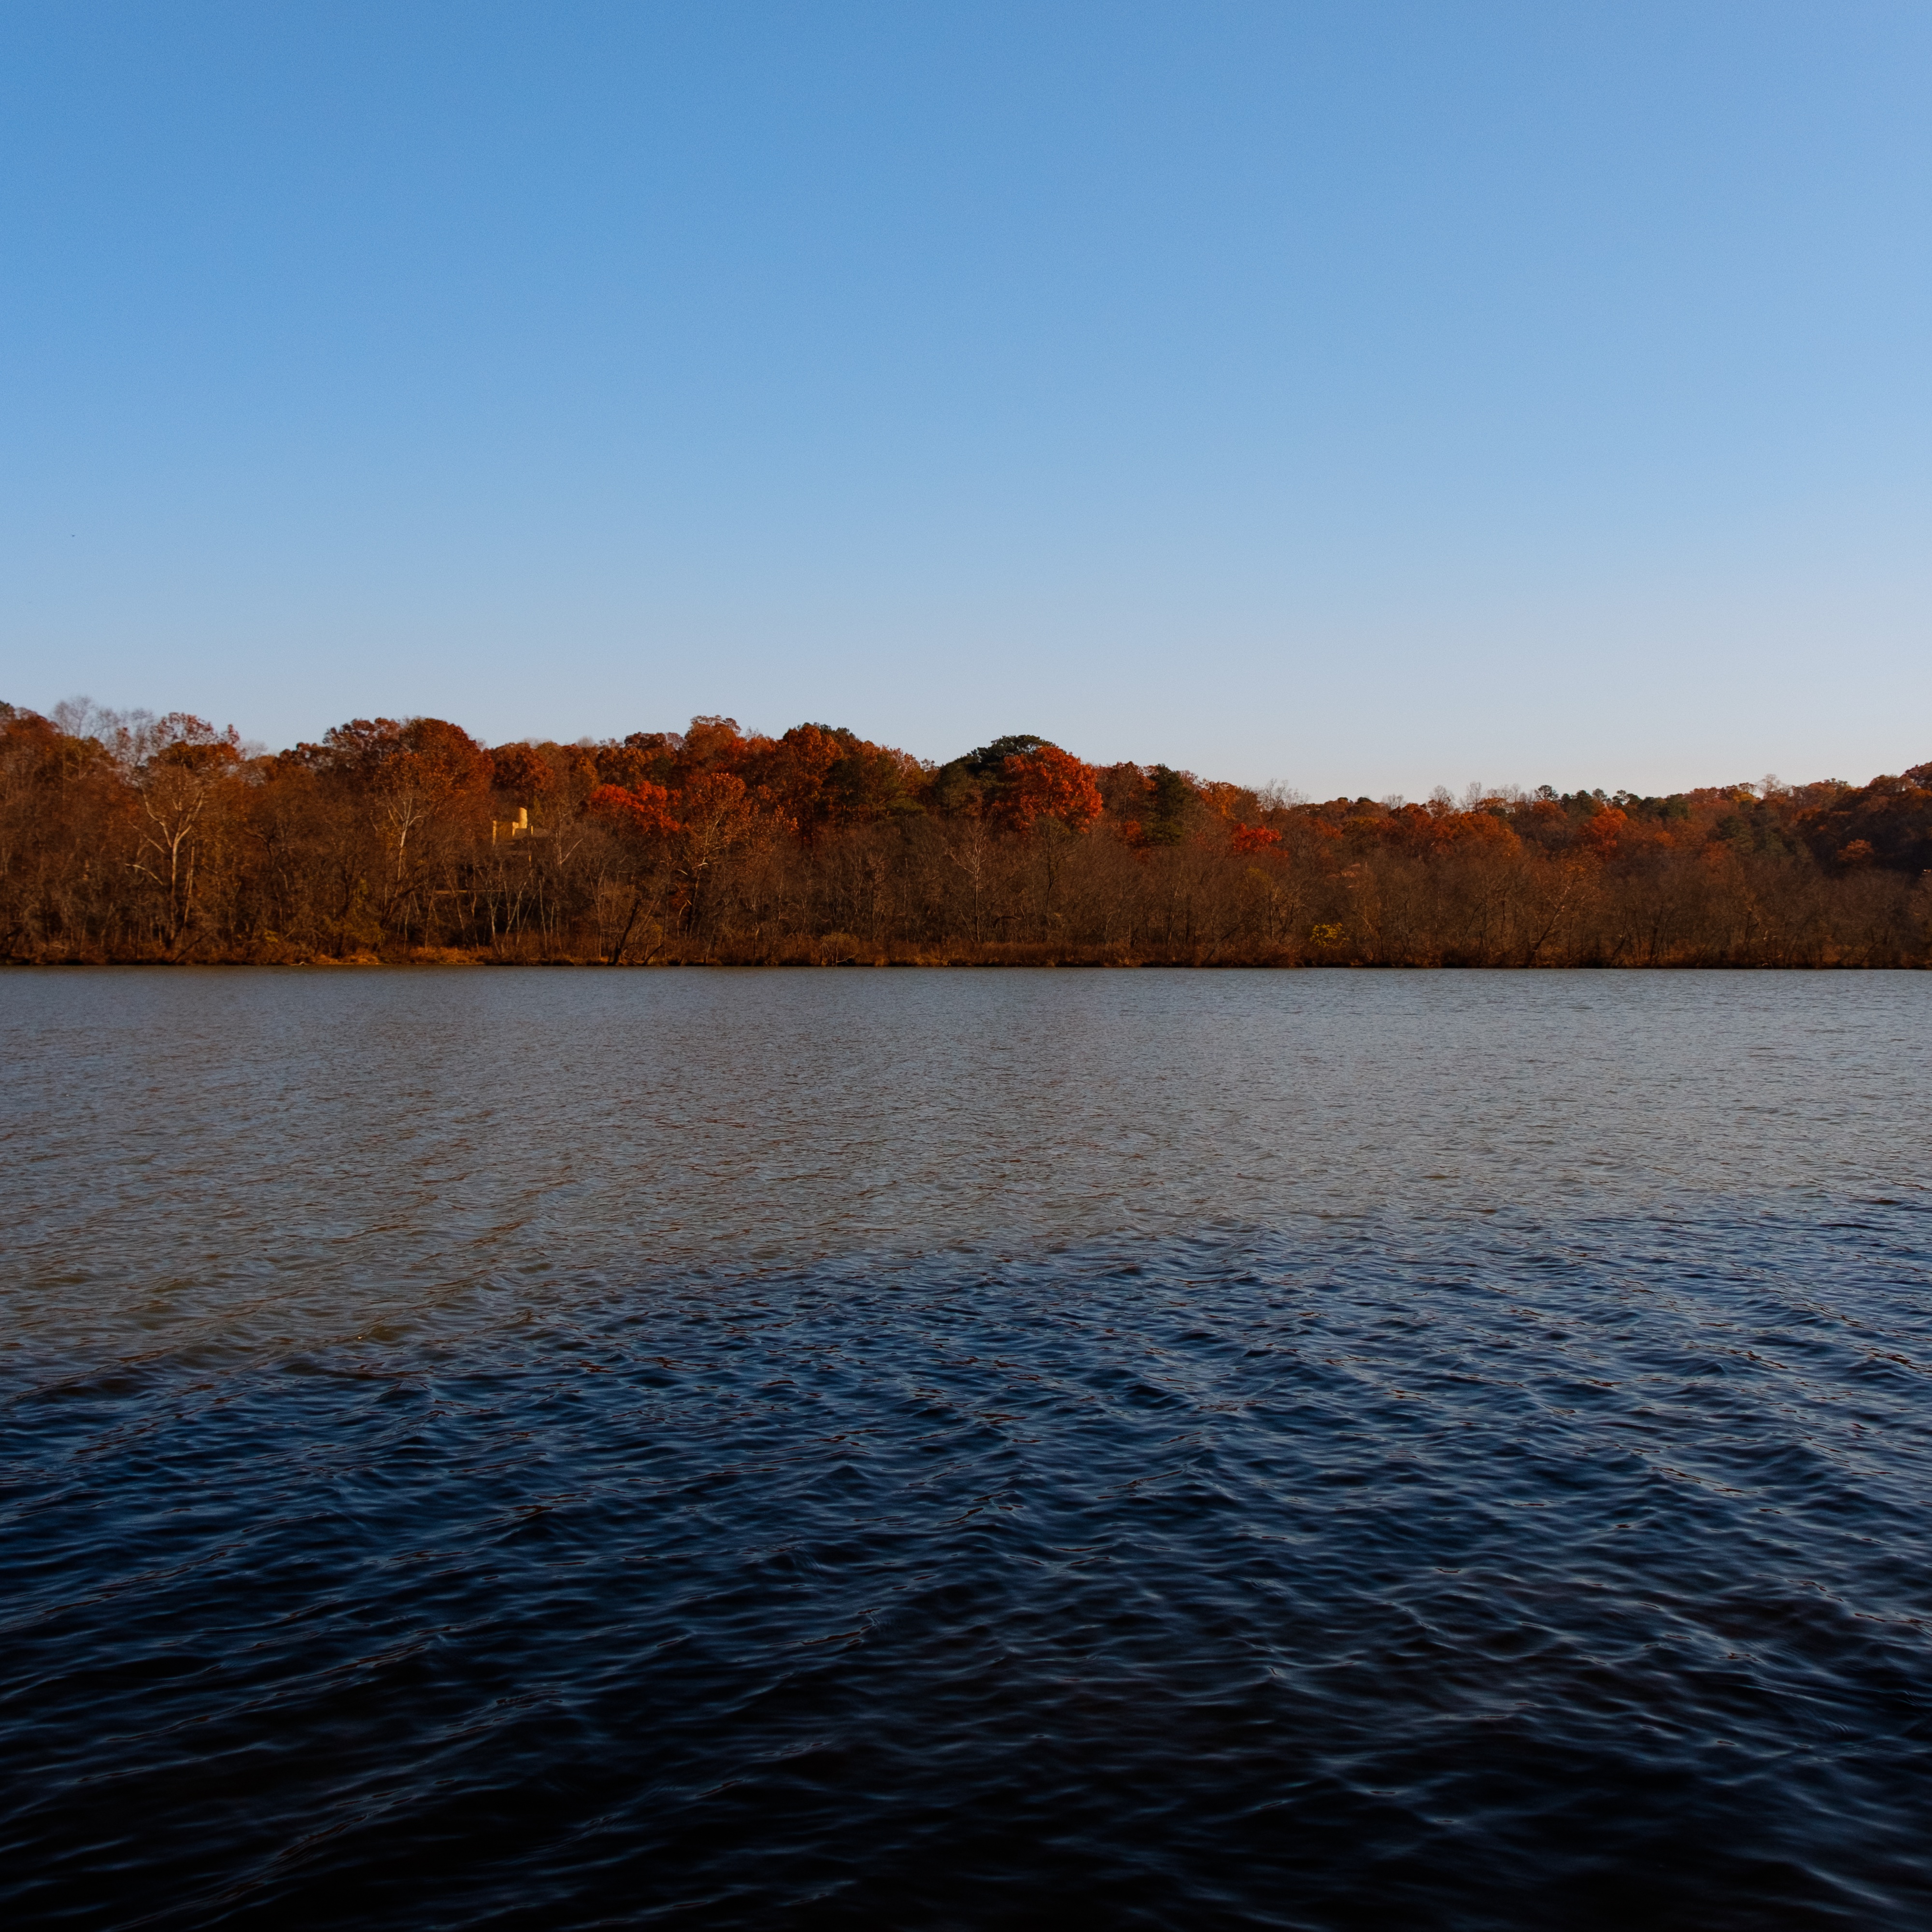
landscape, sea, water, nature, horizon, mountain, cloud, sky, sunrise, sunset, morning, shore, lake, dawn, river, dusk, evening, reflection, vehicle, reservoir, body of water, loch